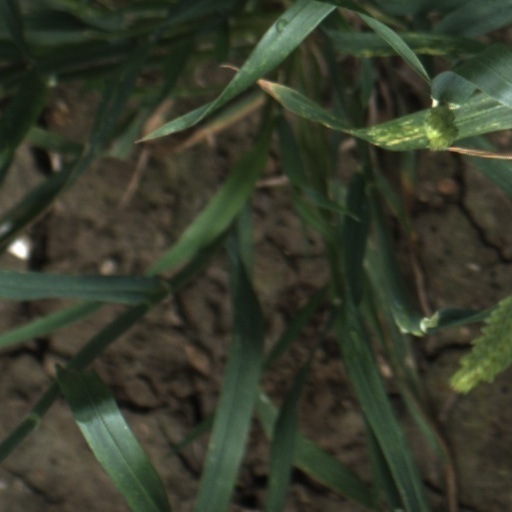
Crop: wheat